Bronx Walk of Fame

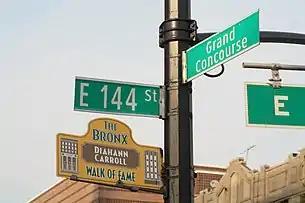
Bronx Walk of Fame sign for Diahann Carroll at the corner of the Grand Concourse and East 144th Street.

Nominations can be made by anybody in the community, and selections are determined by a committee consisting of the Bronx borough president, The Bronx Tourism Council, and The Bronx Overall Economic Development Corporation. Inductees' names are announced prior to Bronx Week. Their names are inscribed on oversized street signs that are unveiled in front of the Bronx County Courthouse located on the Grand Concourse between East 158th and 161st Streets, where they remain on lampposts for one year before being transferred to different locations along the Grand Concourse to make room for the next group of honorees.